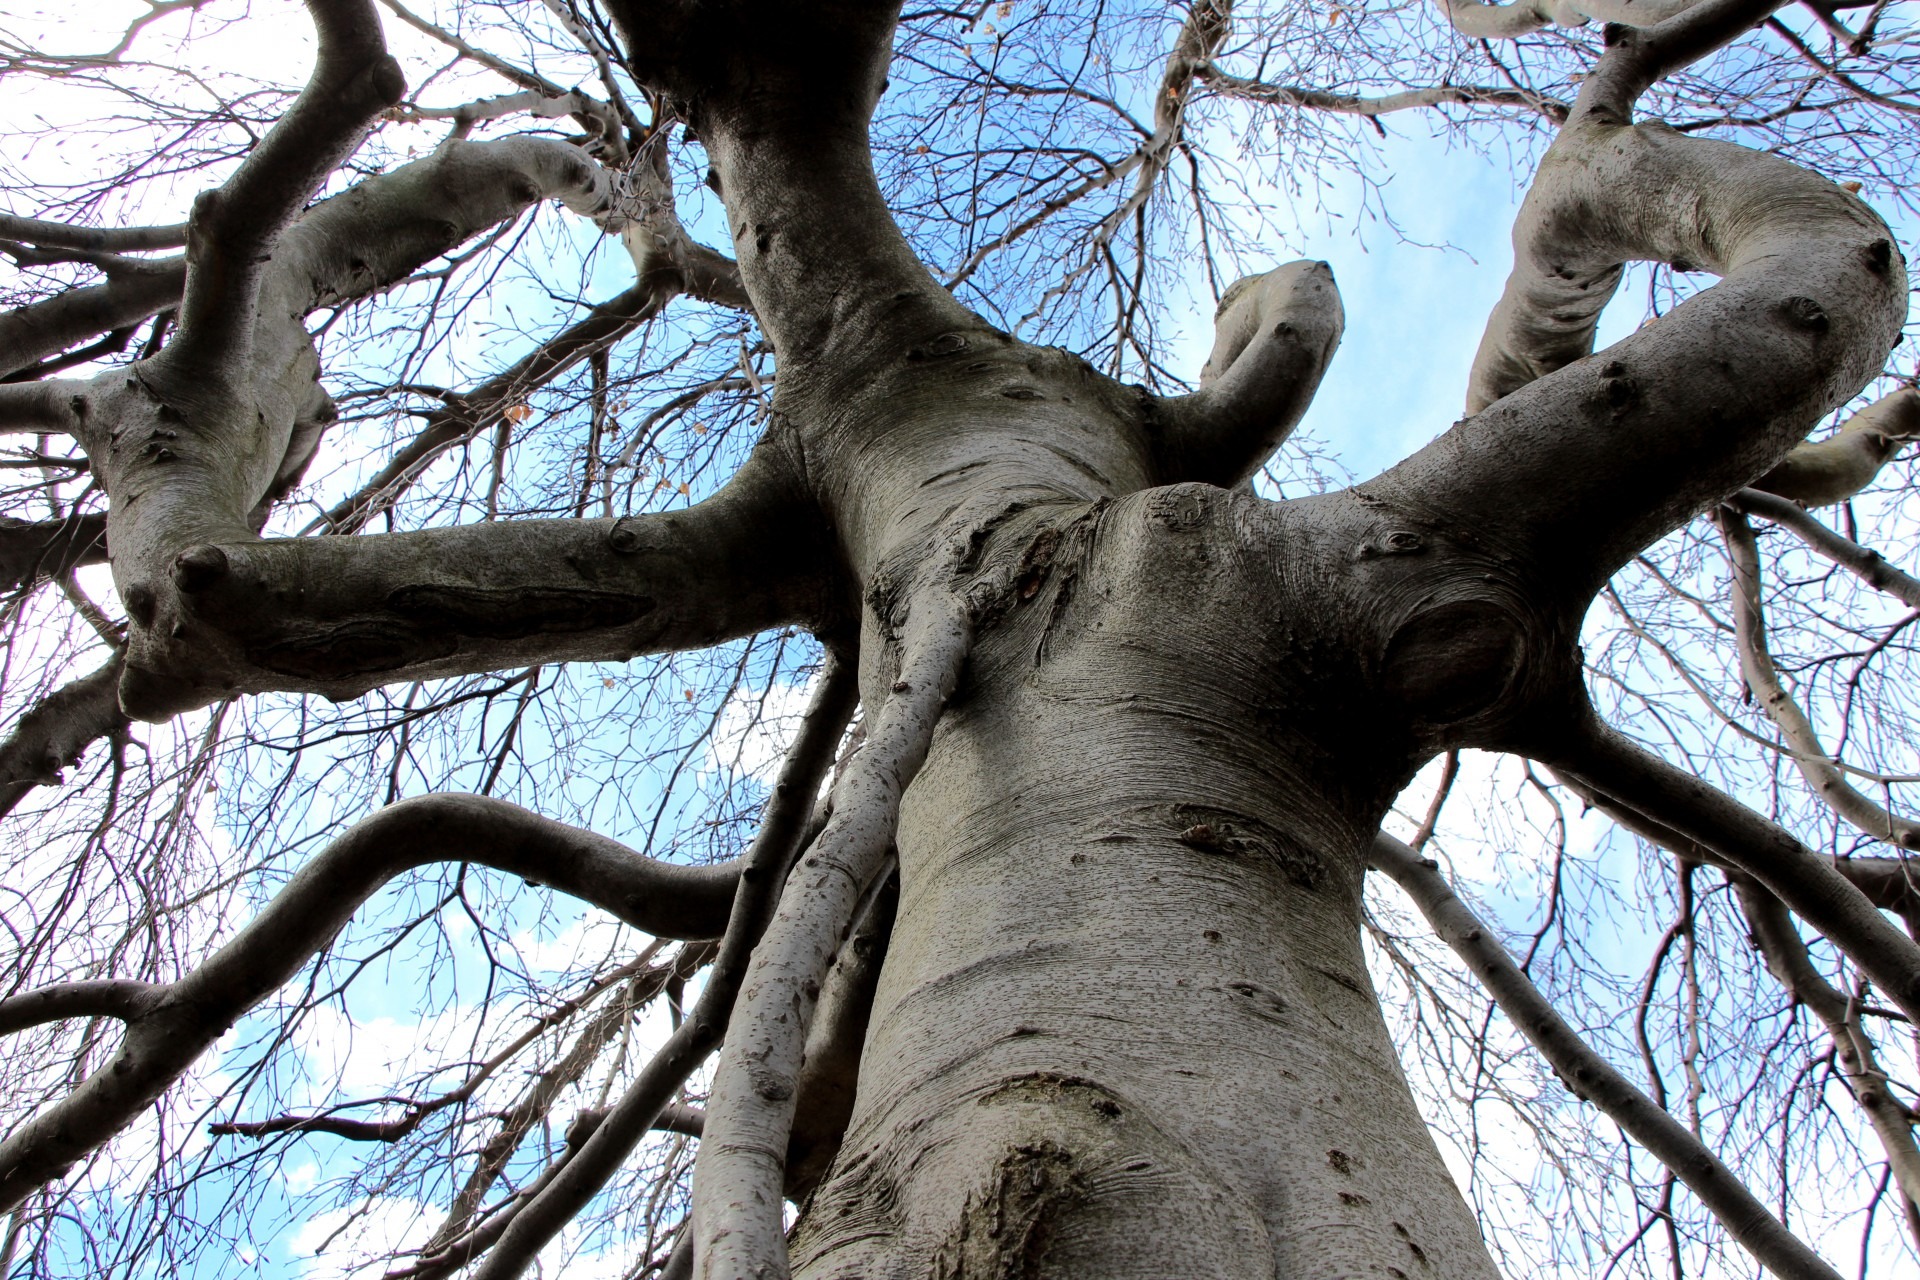
tree, branch, plant, wood, leaf, flower, trunk, bark, spring, botany, blue sky, branches, gnarled, twisted, woodland, twisting, flowering plant, woody plant, land plant